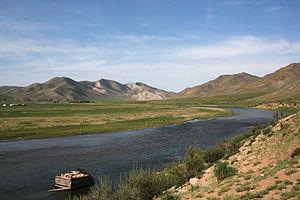
L'Ider est une rivière de Mongolie, et un sous-affluent du Ienisseï par la Selenga et l'Angara. C'est, avec le Delgermörön, l'un des deux cours d'eau qui donnent naissance à la Selenga.